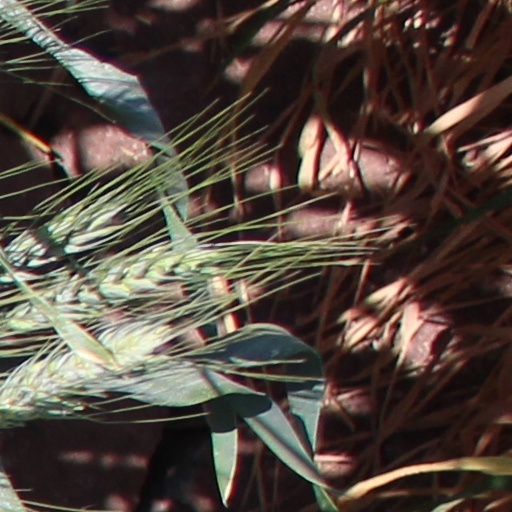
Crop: wheat